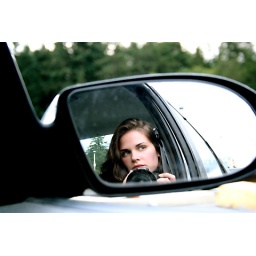
lisa in rear car view window